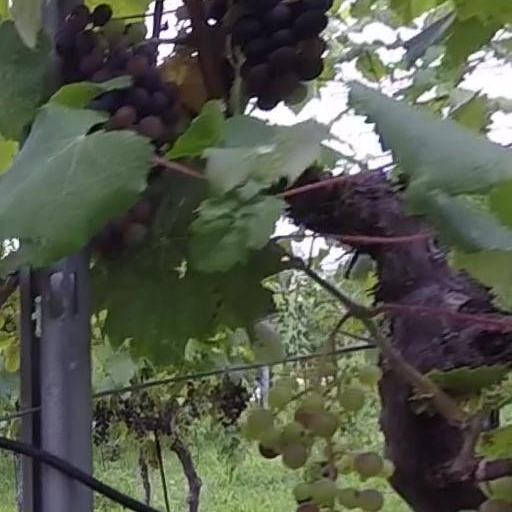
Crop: grape